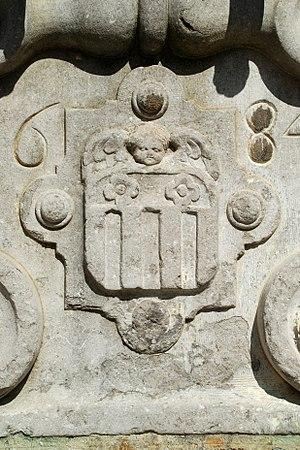
Belgium - Leuven - Groot Begijnhof - Convent van Lommel - Benedenstraat 41
Le grand béguinage de Louvain est le plus vieux et le plus grand des deux béguinages que compte la ville belge de Louvain, dans la province du Brabant flamand.